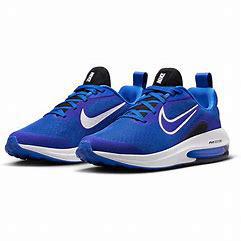
Brand: Nike
Model: Air Zoom Arcadia 2